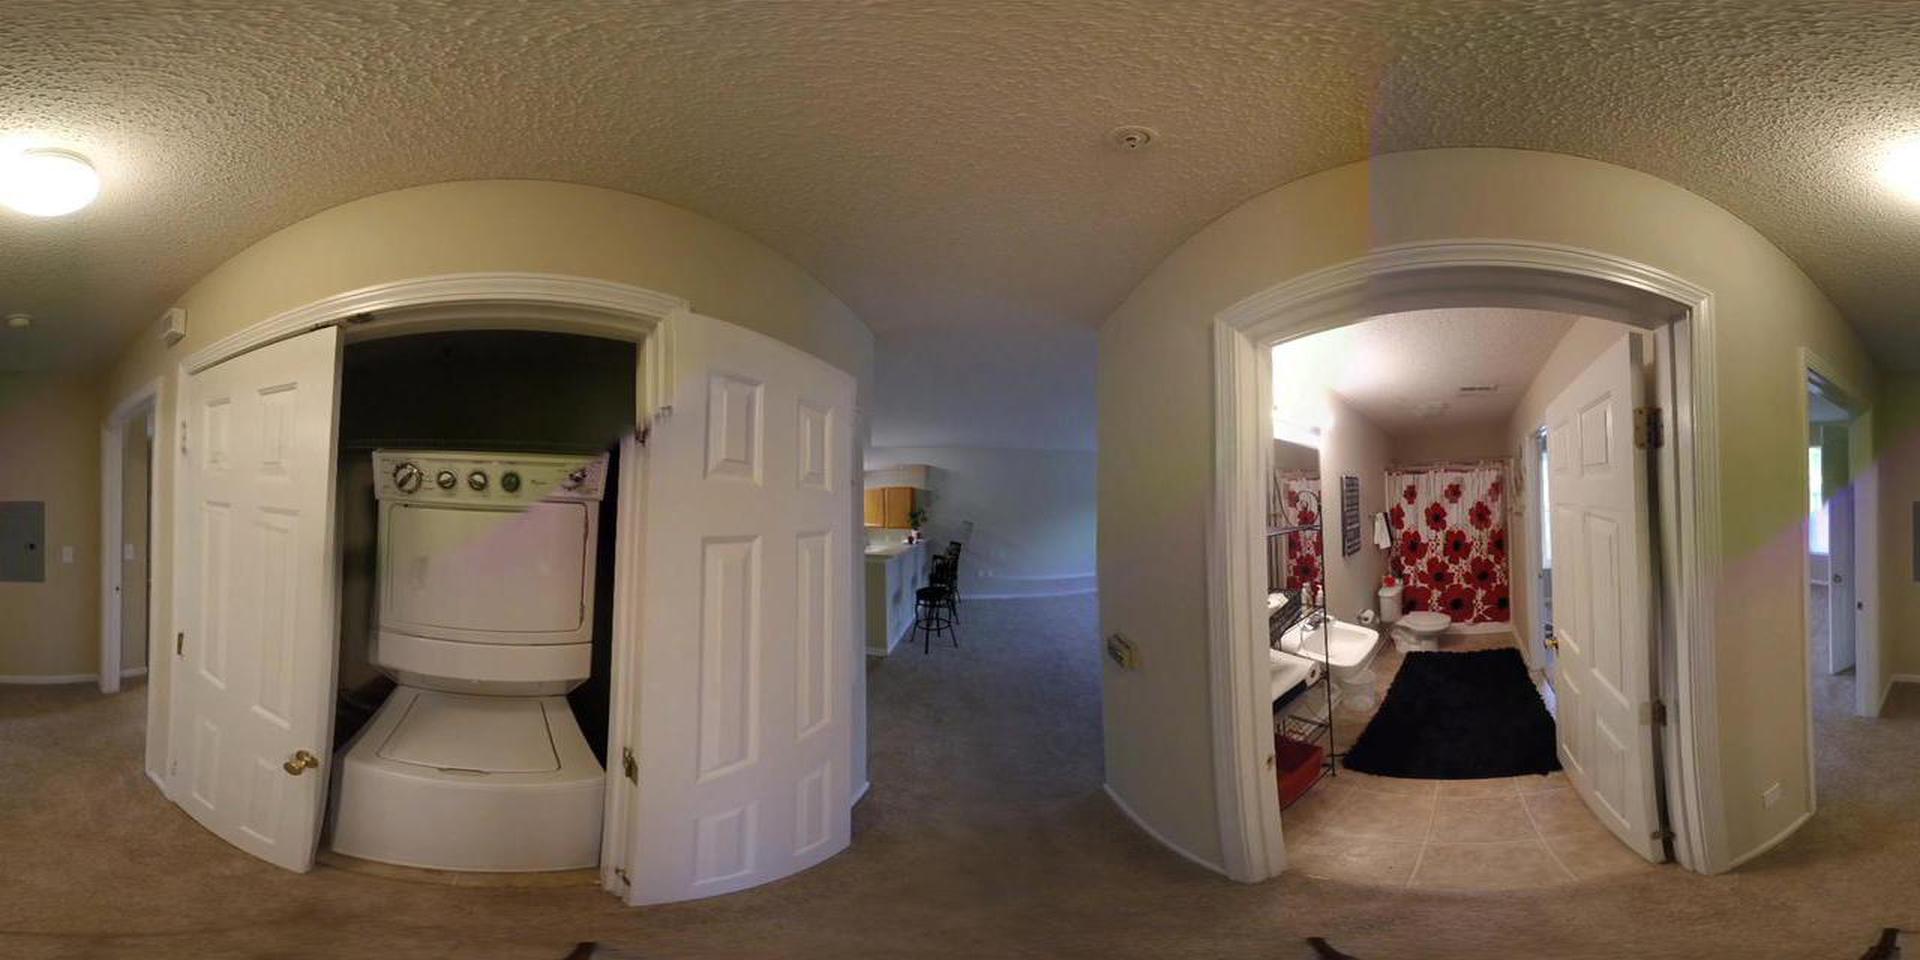
Referred object: the shower curtain with red flowers

Referred object: turn left to see the stacked washer and dryer

Referred object: the stacked washer opposite the bathroom doorway